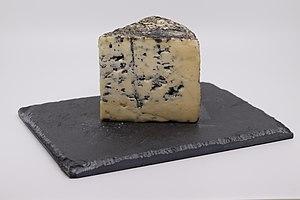
Second atelier Wikifromage. L'atelier a eu lieu à l'édifice de BAnQ Vieux-Montréal.
Le Bleu bénédictin est un fromage québécois à pâte persillée semi-ferme fabriqué, de façon artisanale, à St-Benoit-du-Lac, dans les Cantons de l'Est, à partir de lait de vache. Il tient son nom des moines bénédictins de l’Abbaye de Saint-Benoît-du-Lac qui le fabriquent. Ce fromage a remporté le Grand Prix des fromages canadiens en 2000.